Aki Yli-Salomäki

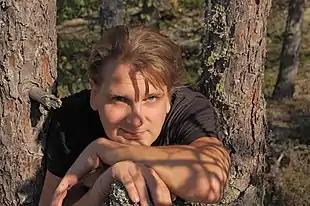
Aki Yli-Salomäki

Aki Yli-Salomäki (born 1972 in Tampere) is a Finnish composer, music critic and music journalist. Yli-Salomäki's main musical area is contemporary classical music, but he works also as a composer and producer of popular music and ambient music. Yli-Salomäki forms the electro-pop duo "Ouden" with baroque singer and performance artist Debi Wongl and he is founding member of hardcore punk band "Puhelinkoppi". He makes ambient music under the name "Osa7029".